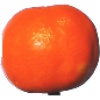
Label: clementine